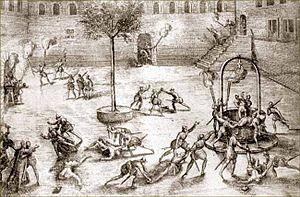
La michelade à Nîmes en 1567
Charles IX, né le 27 juin 1550 au château royal de Saint-Germain-en-Laye et mort le 30 mai 1574 au château de Vincennes, est roi de France de 1560 à 1574.
Les Commentaires de Blaise de Monluc sont les Mémoires du chef des armées catholiques pour le sud-ouest de la France, depuis le début de sa carrière militaire dans les campagnes d'Italie jusqu'aux guerres de Religion. Ces mémoires couvrent donc une vaste période, de l'année 1521 jusqu'en 1576. Le titre complet de l'œuvre est : Commentaires de messire Blaise de Monluc, maréchal de France, où sont décrits tous les combats, rencontres, escarmouches, batailles, sièges, assauts, escalades, prises ou surprises de villes places fortes : défenses des assaillies assiégées …; texte publié en 1592, après la mort de l'auteur.
La Michelade est le nom donné au massacre de quatre-vingts à quatre-vingt-dix catholiques par des émeutiers protestants le jour de la Saint-Michel, le 29 septembre, en 1567 à Nîmes.
En France, on appelle guerres de Religion une série de huit conflits qui ont ravagé le royaume de France dans la seconde moitié du XVIᵉ siècle et où se sont opposés catholiques et protestants.